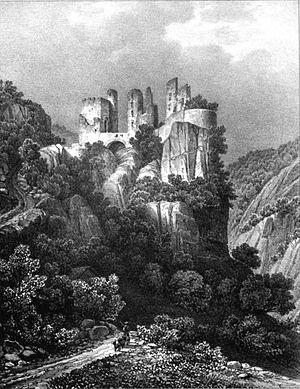
Album du Dauphiné - tome III, lithographie du Château de Rochechinard, Drome
Le château de Rochechinard est situé sur les contreforts ouest du massif du Vercors, à Rochechinard dans la Drôme occupe une étroite et abrupte plate-forme rocheuse à 600 m d’altitude.